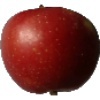
Label: Apple Braeburn 1